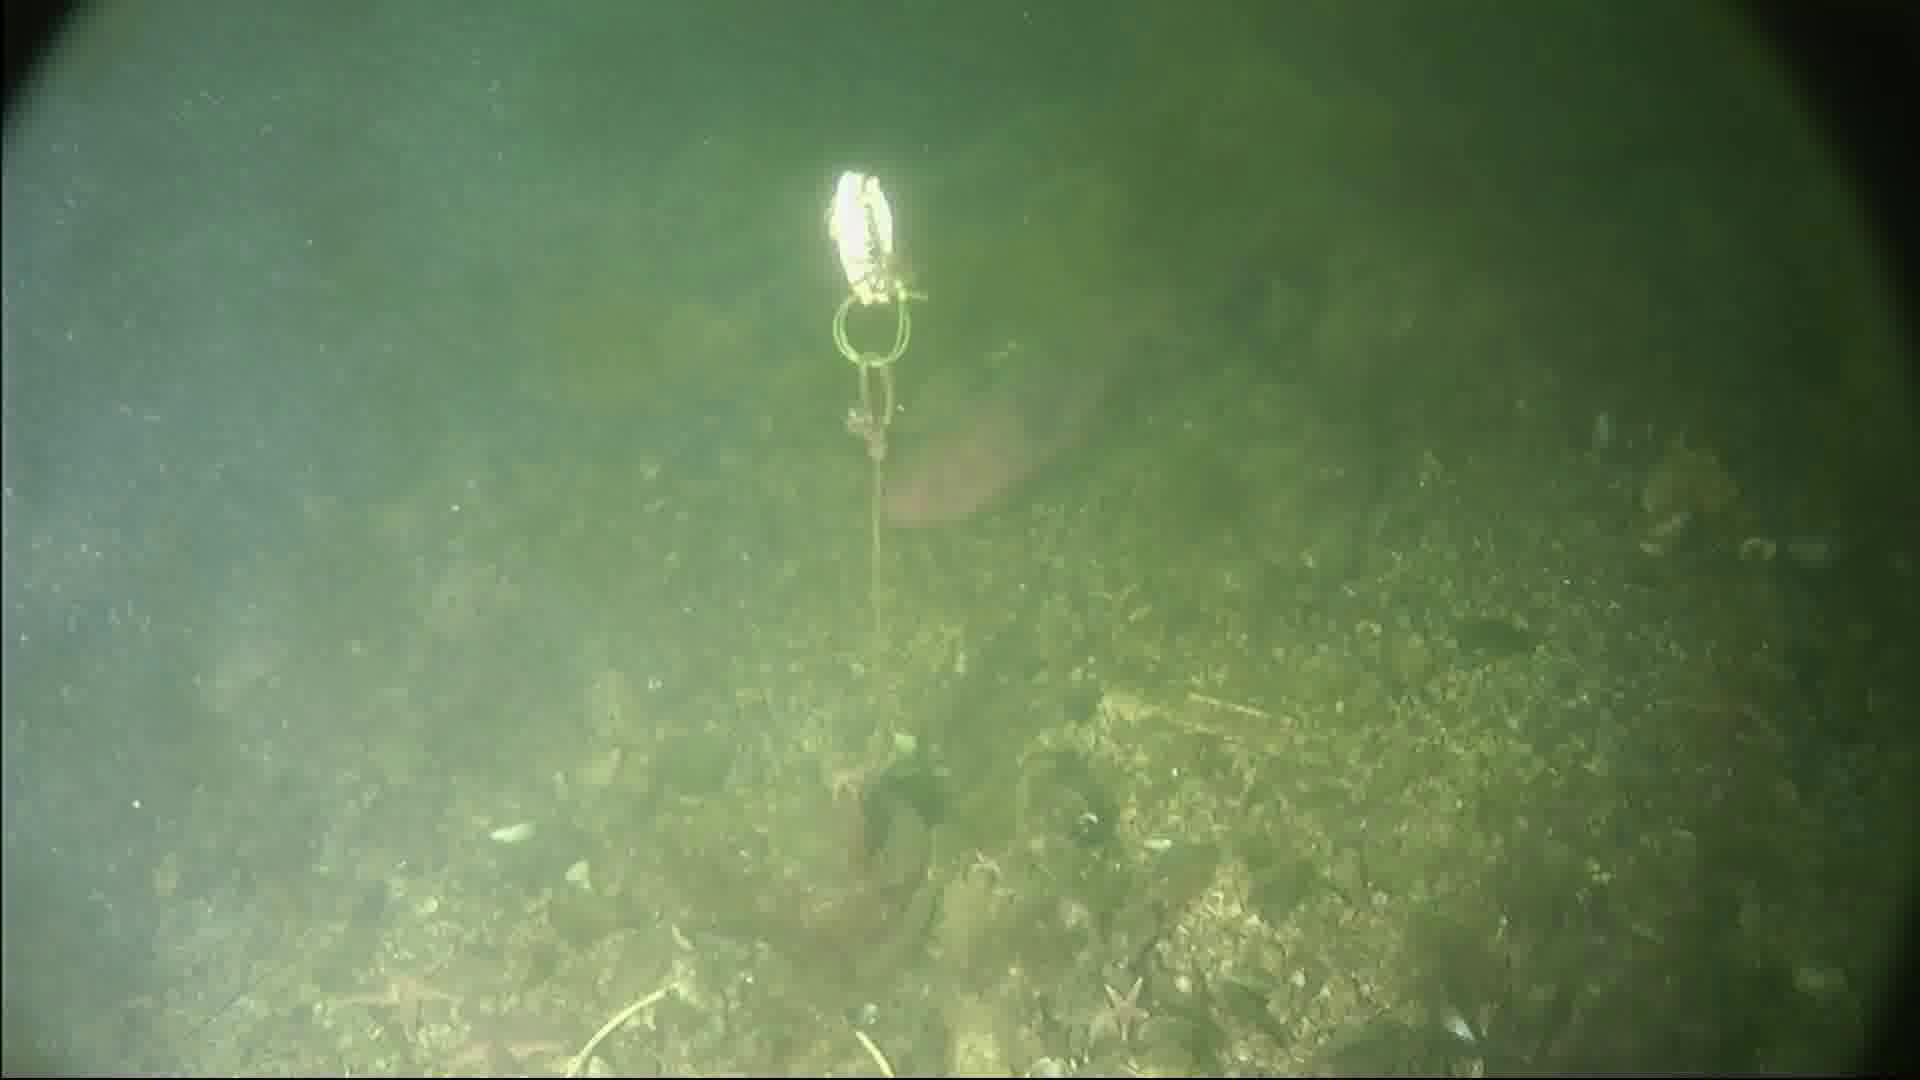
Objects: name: starfish
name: crab
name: fish